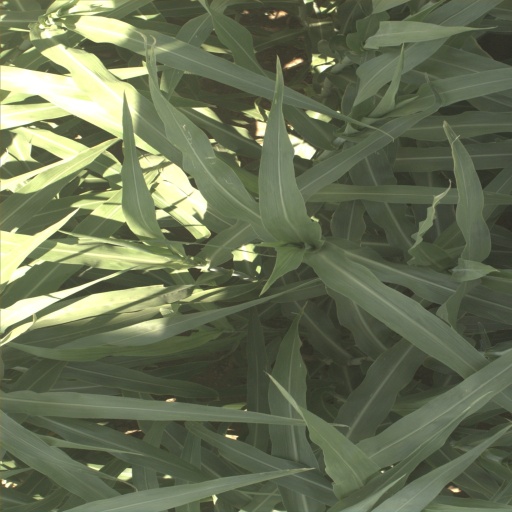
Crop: sorghum